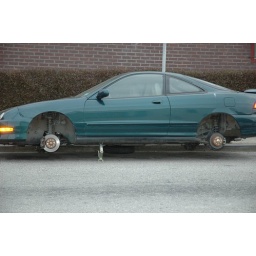
A car by my house without any wheels. If you think you've had a bad day, think of this guy.